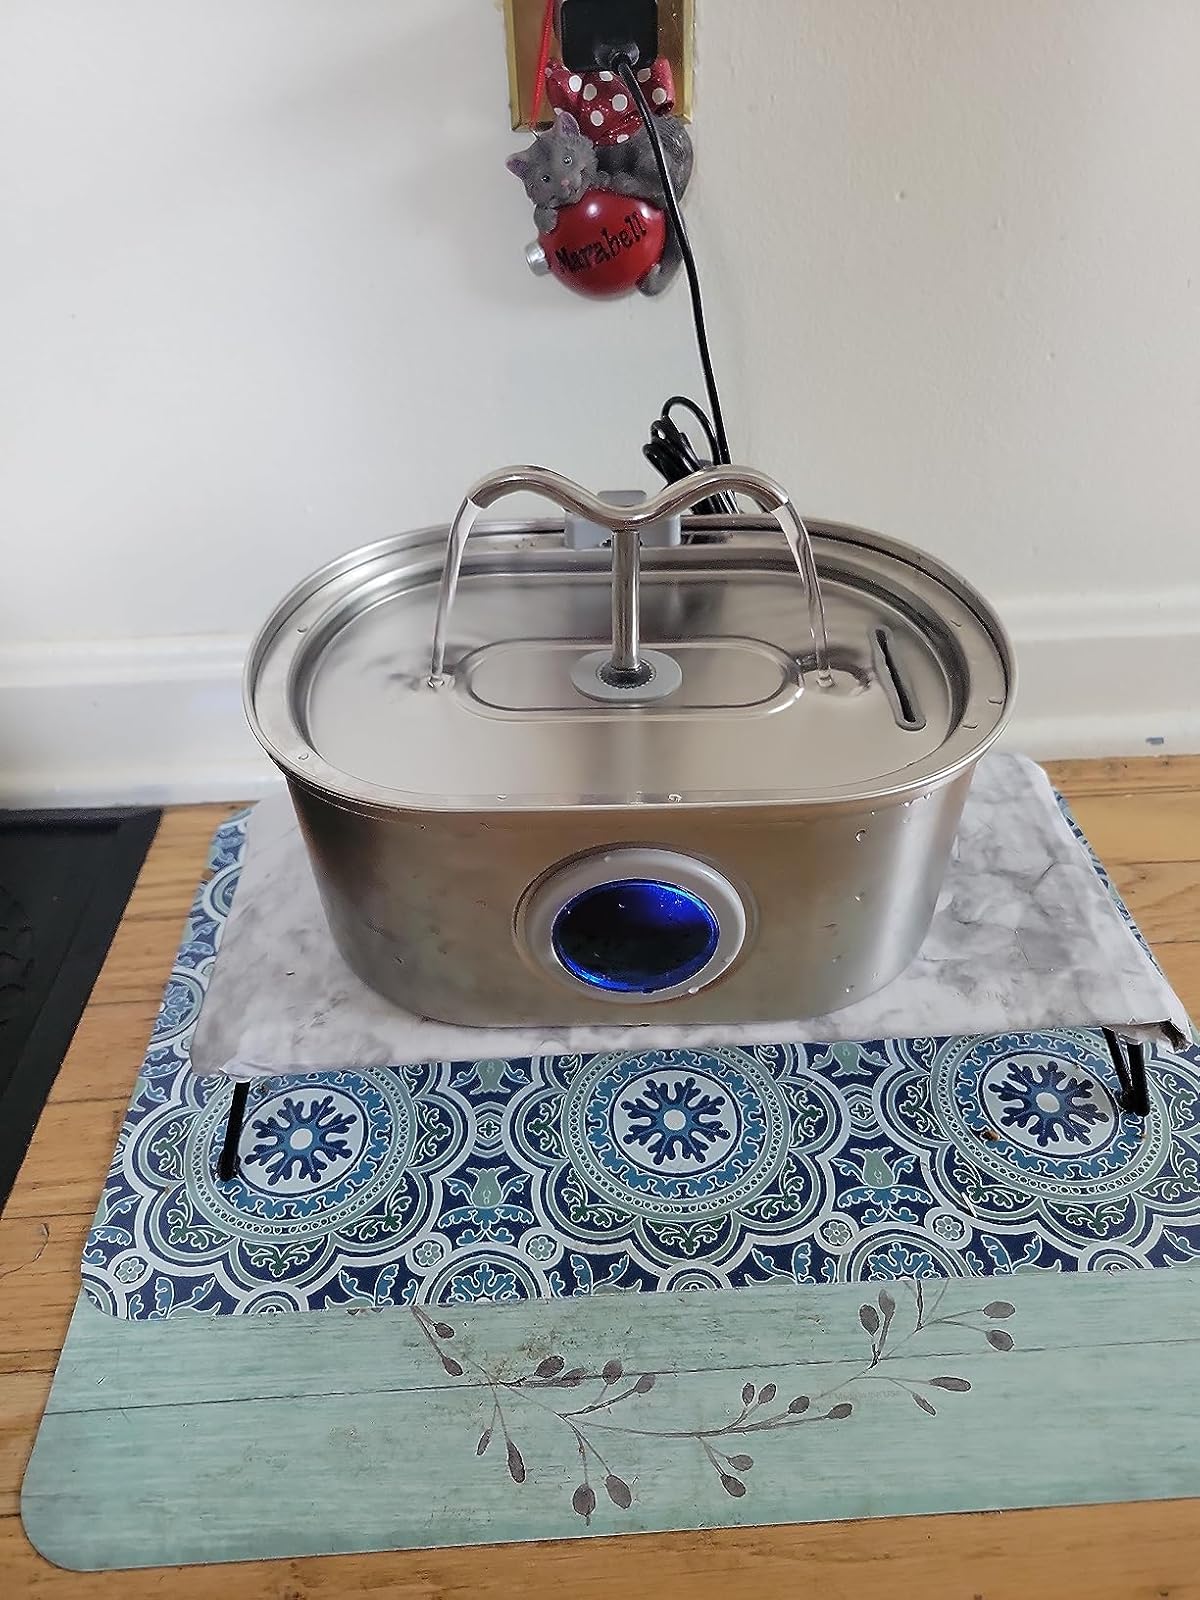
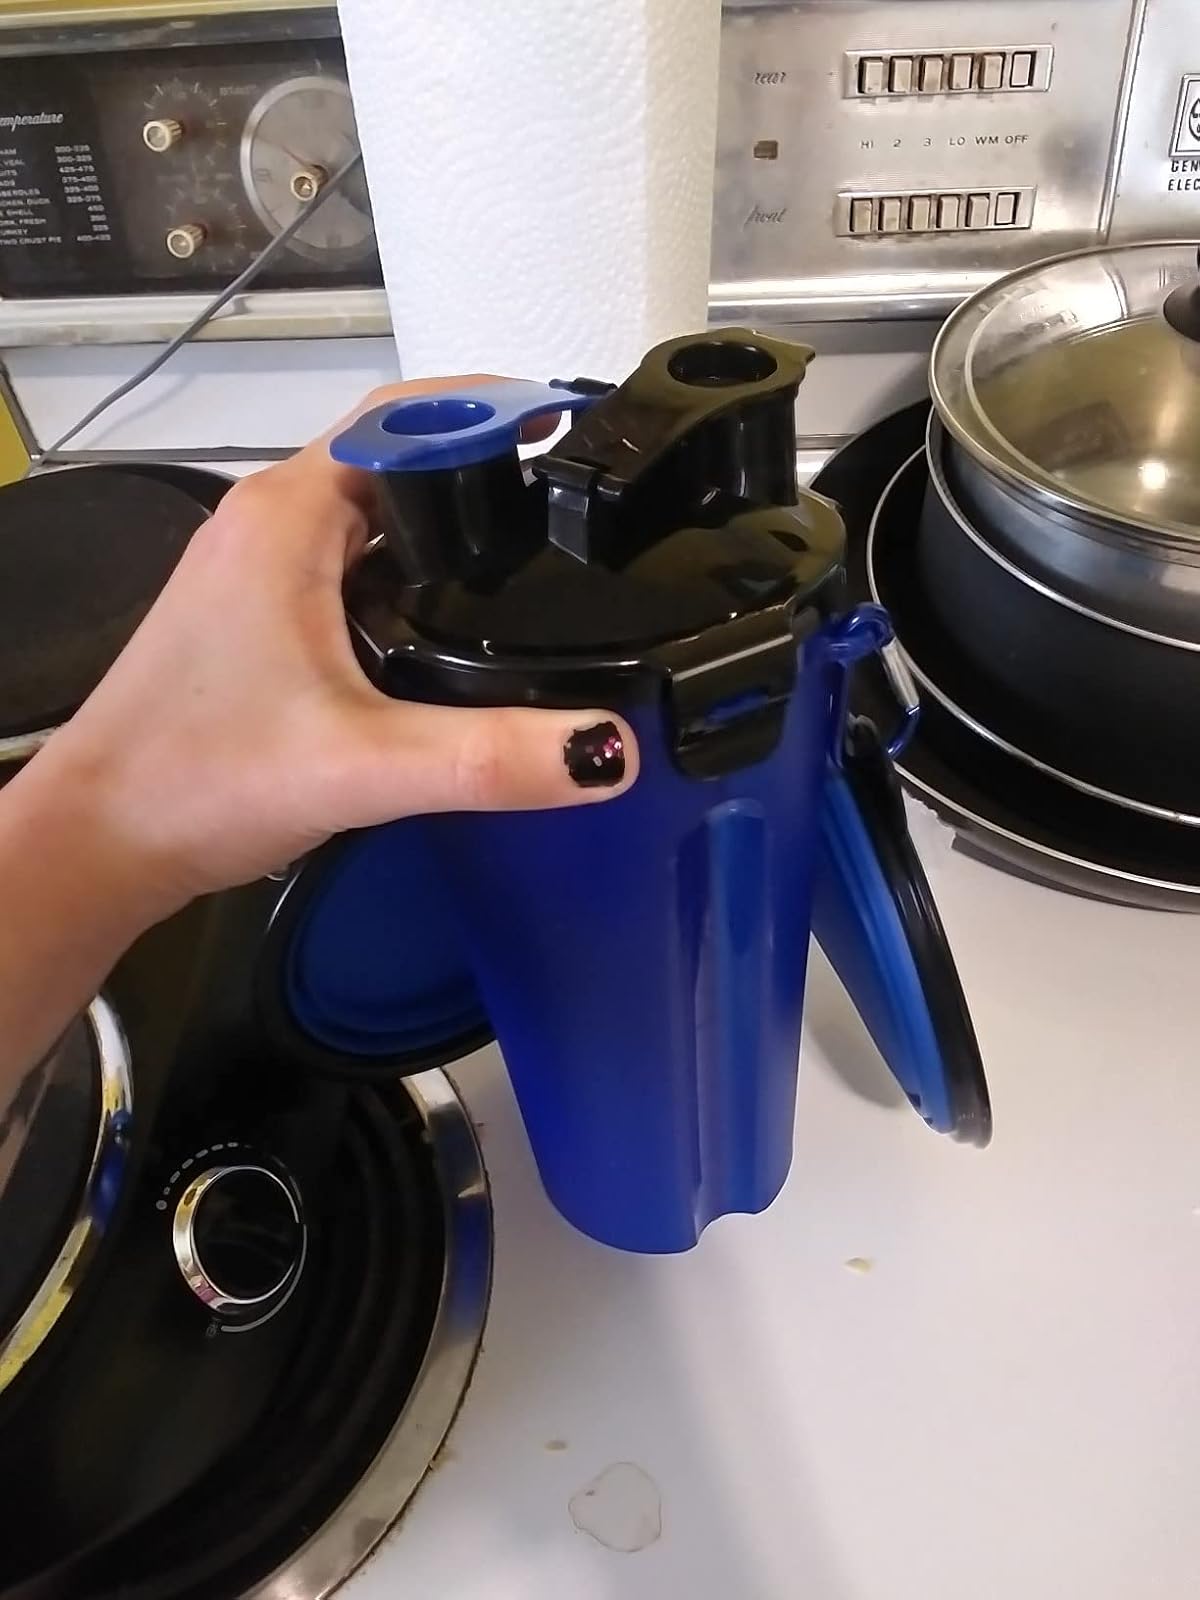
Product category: items_bowl
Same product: no